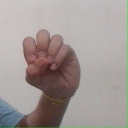
अक्षर: उ